States and federal territories of Malaysia

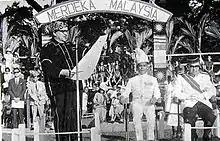
Sabahan chief minister Fuad Stephens declaring the formation of Malaysia on 16 September 1963

In September 1963, Malaya was joined with three new states: Sabah, Sarawak, and Singapore, becoming Malaysia. This expansion, sometimes also described as the creation of a new federation, was confirmed with the Malaysia Agreement, under which the new states had greater autonomy than the 11 existing states. Sabah and Sarawak were given outsize electoral influence in the national parliament, compared to their populations. This was partially an enticement to join the federation, and partially to reduce the electoral influence of the mostly-Chinese Singapore (although the expulsion of Singapore from the federation did not affect Sabah and Sarawak's seats). The two states were also not included in the periodic review of electoral constituencies that covered the other states, instead being granted separate processes. Initially planned to occur on 31 August (the date of Malaya's independence), federation was delayed until 16 September due to the Cobbold Commission having not yet finished ascertaining if there was support in North Borneo and Sarawak for joining the federation.